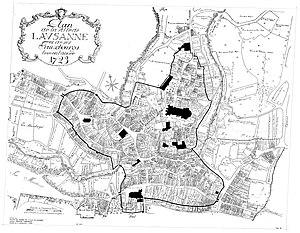
Plan de la ville de Lausanne (Suisse) et de ses faubourgs, datant de 1723.
La place du Château est une place de Lausanne, en Suisse. Elle doit son nom au Château Saint-Maire, situé au nord de la place.
La place de la Cathédrale de Lausanne, en Suisse, désigne la totalité de l'espace public qui entoure la cathédrale.